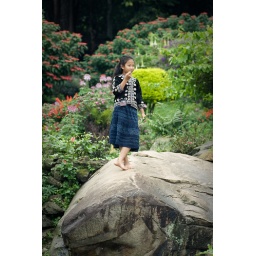
A hill tribe girl standing on a rock in the garden of her village near Chiang Mai, Thailand